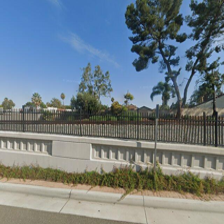
Label: streetView